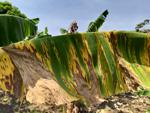
Label: segatoka